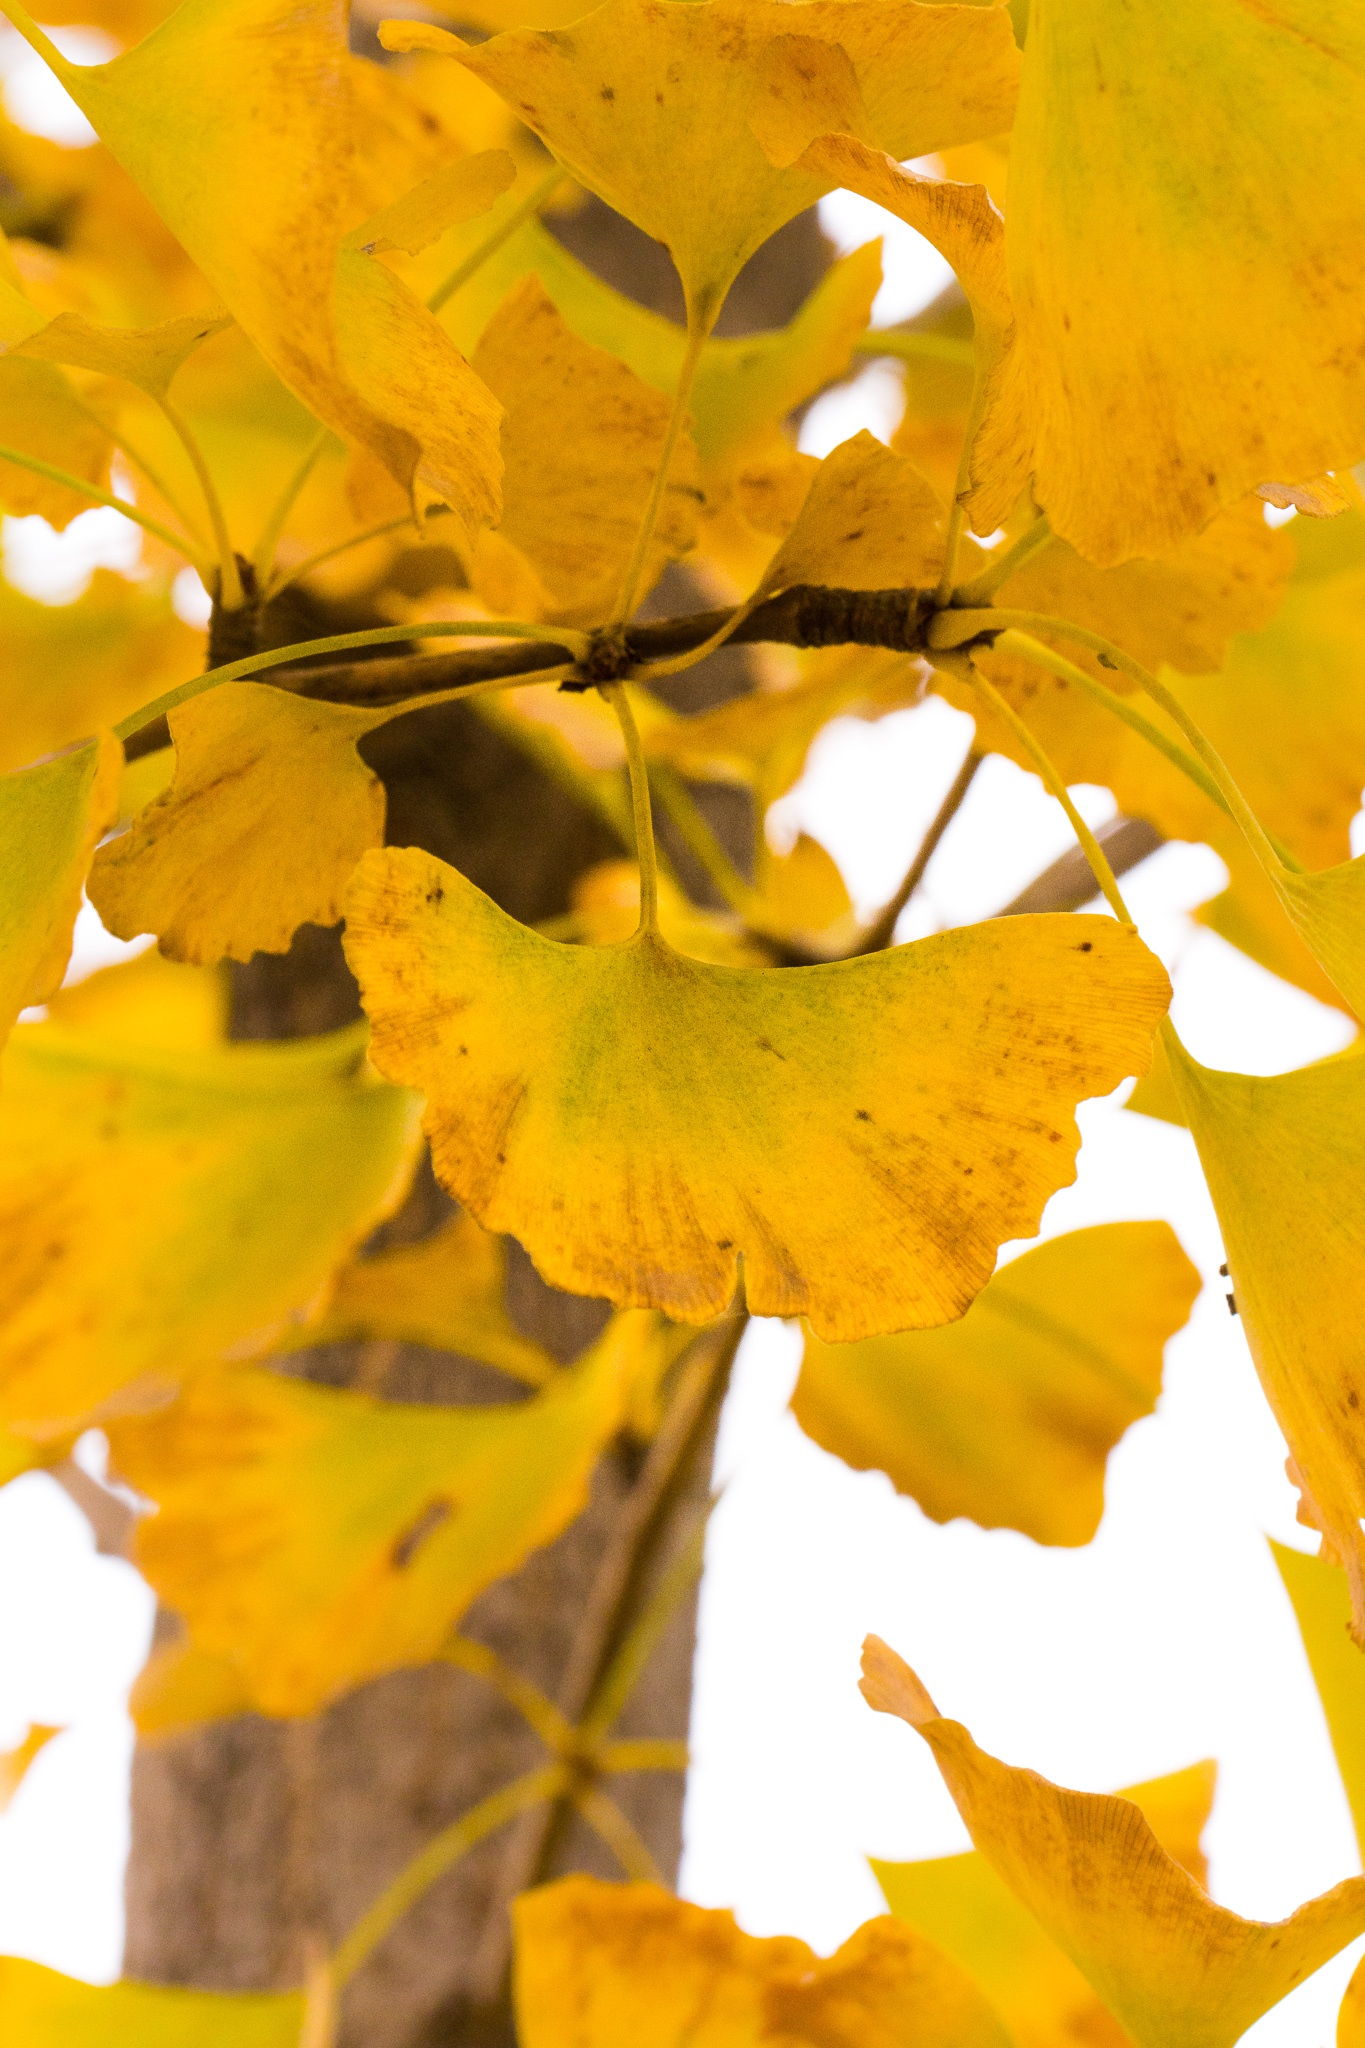
tree, branch, plant, sunlight, leaf, flower, autumn, yellow, season, maple tree, maple leaf, deciduous, ginkgo, flowering plant, maidenhair tree, plant stem, woody plant, land plant